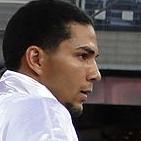
Age: 22